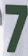
Number: 7